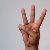
The image shows a hand gesture representing the letter 'W' in Indian Sign Language.